Automatic lathe

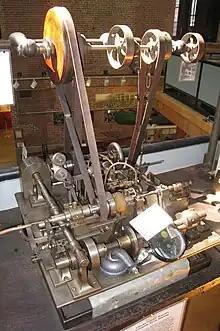
An early automatic screw machines built by Charles Vander Woerd for the American Watch Company

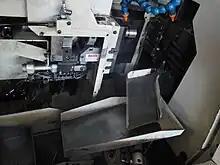
Inside the enclosure of a CNC Swiss-style screw machine

The history of automatic lathes in industrial contexts began with screw machines, and that history can only be truly understood within the context of screw making in general. Thus the discussion below begins with a simple overview of screw making in prior centuries, and how it evolved into 19th-, 20th-, and 21st-century practice.